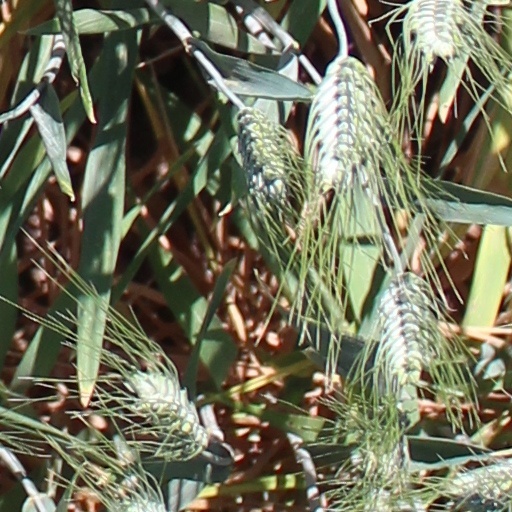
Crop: wheat